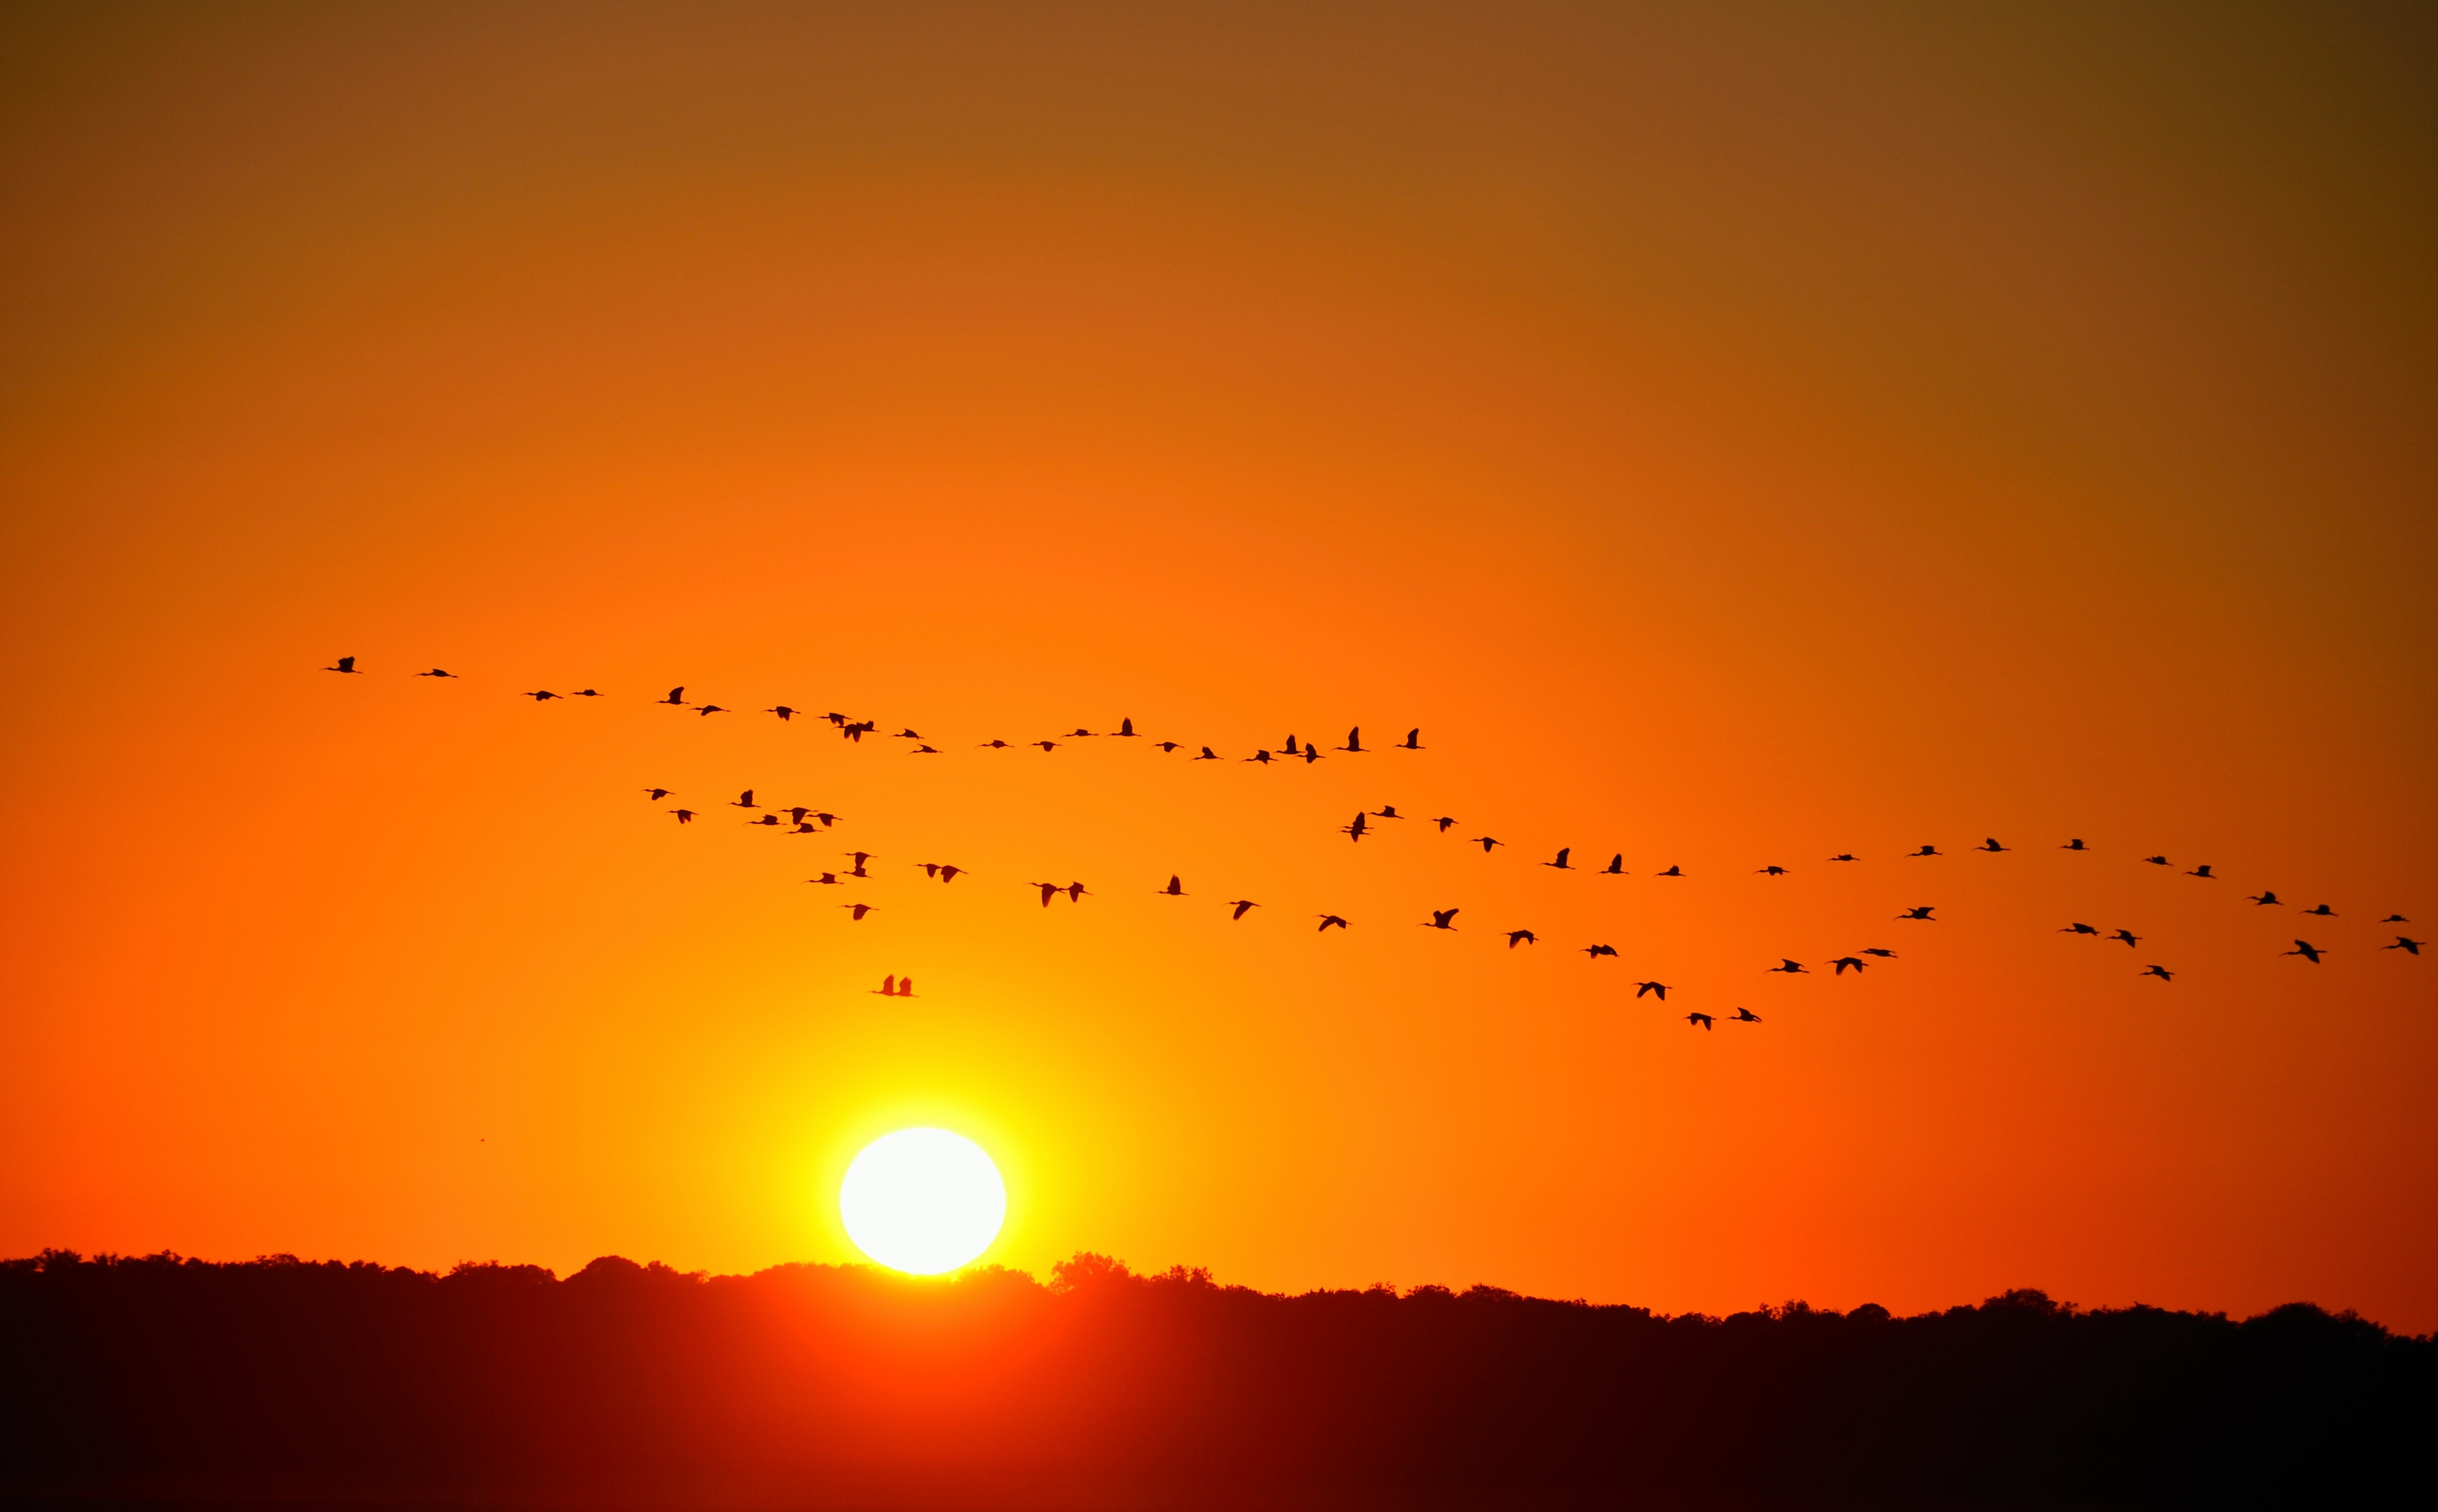
beach, landscape, water, nature, outdoor, horizon, silhouette, bird, sky, sun, sunrise, sunset, prairie, sunlight, morning, dawn, flock, flying, dusk, wildlife, evening, golden, color, birds, bright, sundown, herons, egrets, afterglow, bird migration, orange sky, atmospheric phenomenon, red sky at morning, animal migration